Coburg High School

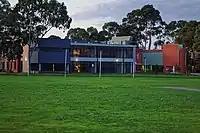
Coburg High School

Coburg High School is a medium-sized, co-educational public high school located in Coburg, Victoria, Australia.